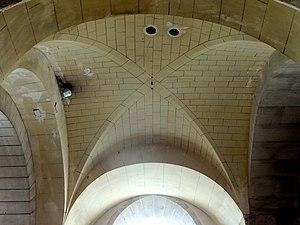
L'église Saint-Maximin est une église catholique paroissiale située à Saint-Maximin (Oise), en France. C'est un édifice d'une grande complexité, qui a été édifié en plusieurs étapes, et connu quelques remaniements. Ses parties les plus anciennes remontent au dernier quart du XIᵉ siècle. Ce sont le portail occidental de la nef, à la décoration rudimentaire, et le clocher à deux étages de baies, qui est tout à fait représentatif de son époque. La plupart des baies du premier étage ont malheureusement disparu, et celles du second étage ont été refaites au XVᵉ siècle. La flèche en pierre a été ajoutée vers le milieu du XIIᵉ siècle. La nef, dont les grandes arcades ont été percées à la même époque, est sans caractère, et la base du clocher et les parties orientales ont perdu une partie de leur authenticité lors d'une restauration au XIXᵉ siècle. La voûte d'arêtes sous le clocher date toutefois d'origine, ainsi qu'un tailloir archaïque gravé de lignes brisées. La partie la plus intéressante à l'intérieur de l'église est le petit chœur des années 1170, dont les chapiteaux aux motifs simples rappellent encore la période romane tardive.